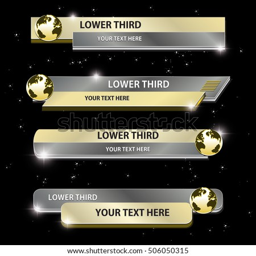
set of yellow and gray banners of lower third with globes against a dark background .